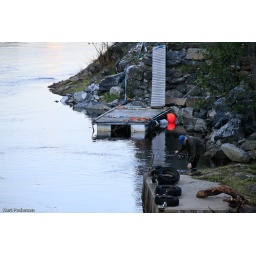
Fishing salmon in Kammerfors river